The Emperor's New Groove (video game)

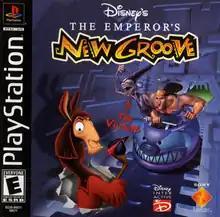
North American PlayStation box art

The Emperor's New Groove is a 2000 platform game developed by Argonaut Games for the PlayStation and Microsoft Windows. It is based on the 2000 animated film of the same name. An abridged version was developed by Sandbox Studios for the Game Boy Color.